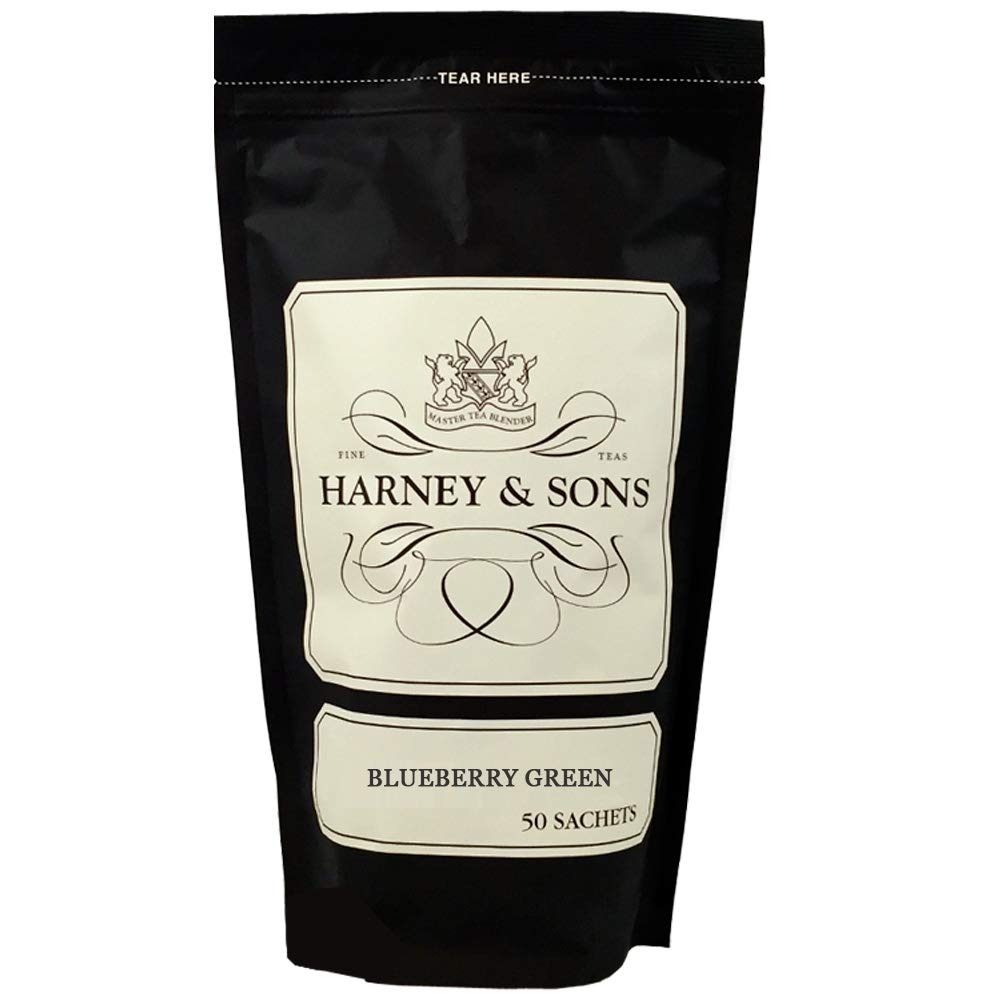
Item Name: Harney & Sons Blueberry Green Tea Sachets in 50ct Bulk Bag, brown
Bullet Point 1: this bag include 50 sachets. our sachets are the perfect marriage of loose tea quality and teabag convenience.
Bullet Point 2: contains caffeine
Bullet Point 3: for blueberry green, we've artfully blended chinese green tea with lemongrass, blueberry, and vanilla to create a brew that's sure to hit all the right notes.
Bullet Point 4: harney & sons is a proud member of 1% for the planet. joining 1% for the planet meant we could directly donate one percent of our total sales to the environmental organizations of our choice.
Bullet Point 5: Allergen information: gluten_free
Value: 50.0
Unit: Count

Price: 44.11